Byzantine civil war of 1373–1379

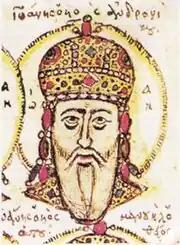
Emperor John V Palaiologos, from a 15th-century manuscript.

When John V assumed sole rule of the Empire in 1354, he pursued a pro-Western foreign policy. He gave Lesbos and his sister's hand in marriage to a Genoese. He sold the empire's last port in Anatolia, Pontic Heraclea, to the Venetians. He converted to Roman Catholicism, an action that alienated him from his subjects and gained little in return. By the 1360s, the Byzantine Empire was a shadow of its former self. Its last domains in Thrace were being overrun by the Ottomans, who in 1365 captured Adrianople (modern Edirne). In 1369, seeking aid from the West, John V visited Pope Urban V that summer. Following that, he sailed to Venice, where he negotiated a treaty in which the Venetians would cancel the Emperor's debt in return for the island of Tenedos. On leaving Byzantine soil, he left his two sons, Andronikos IV and Manuel, to manage Constantinople and Thessalonica, respectively. Andronikos IV, the elder son and co-emperor, refused to hand over Tenedos to the Venetians as agreed. Consequentially, the Venetians detained the Emperor for two years until Manuel intervened on his behalf.